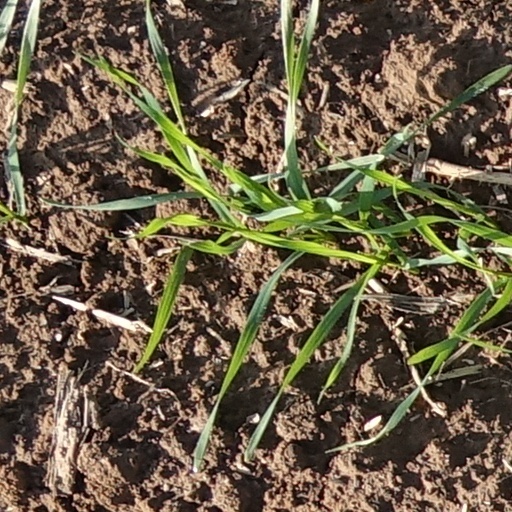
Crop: wheat